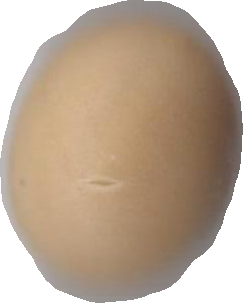
Variety: Grobogan